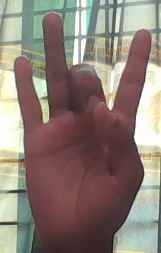
ASL sign: 8